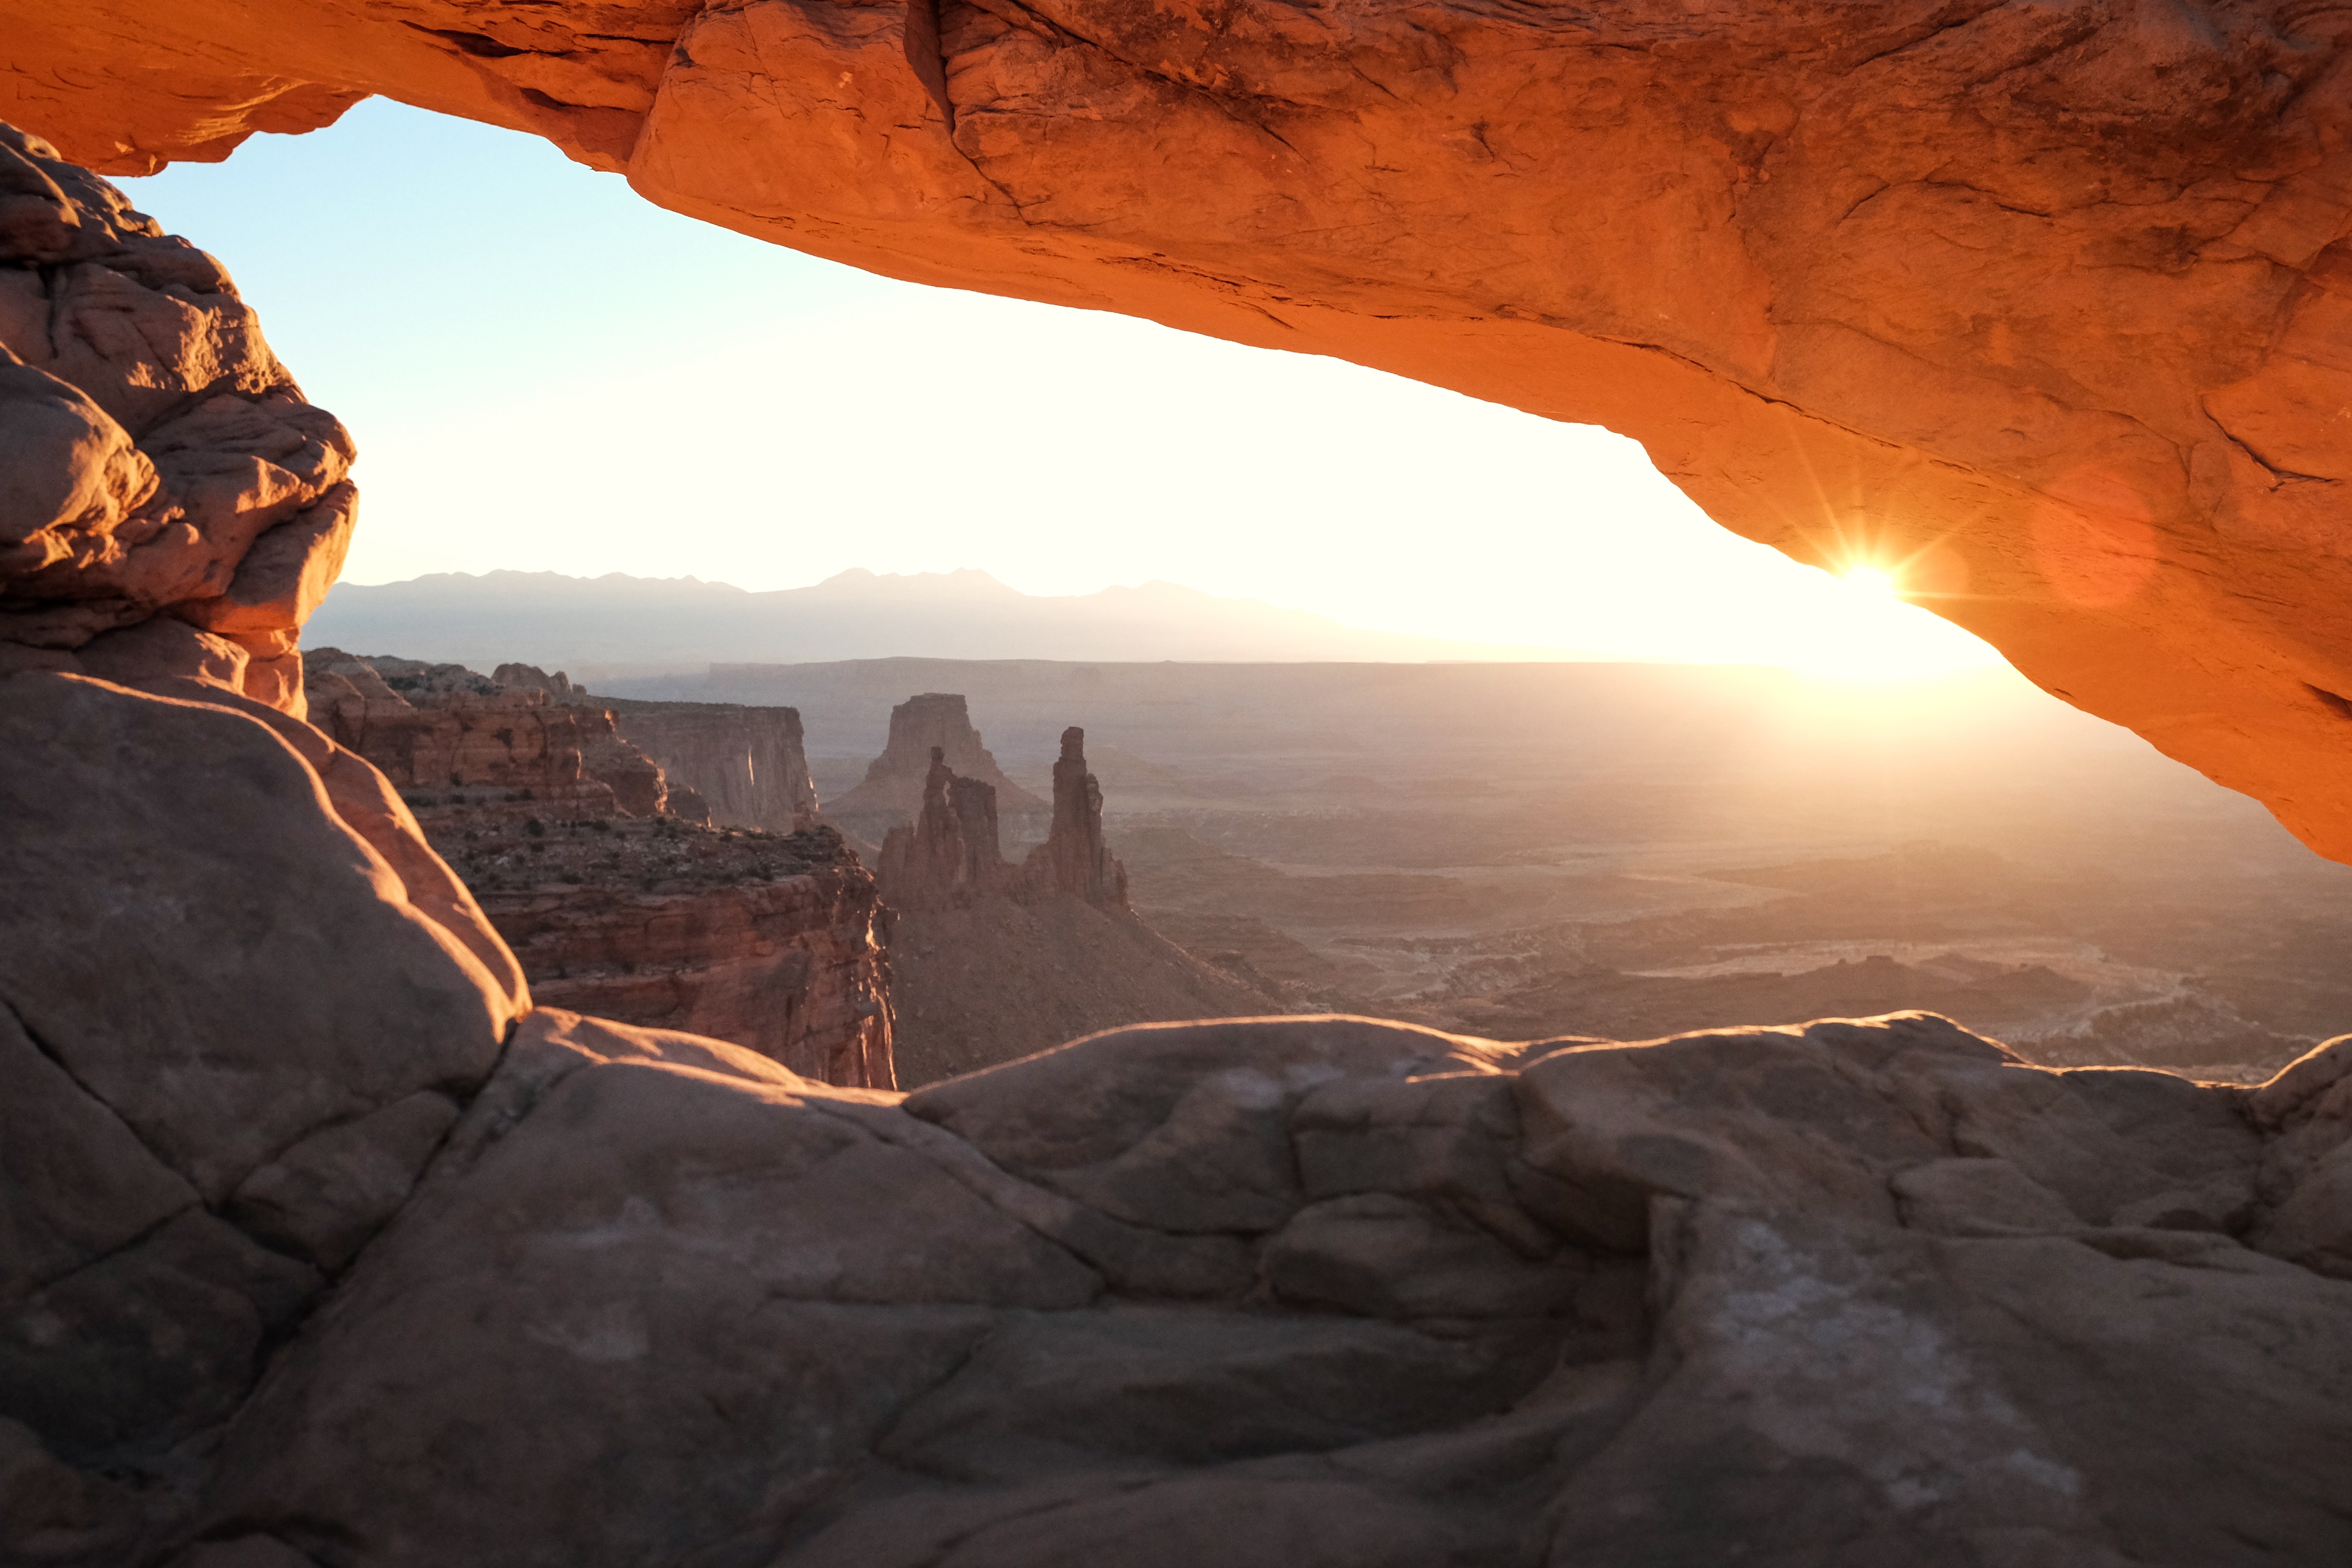
rock, horizon, mountain, sun, hole, formation, arch, rock formation, canyon, extreme sport, terrain, geology, wadi, landform, geographical feature, geological phenomenon